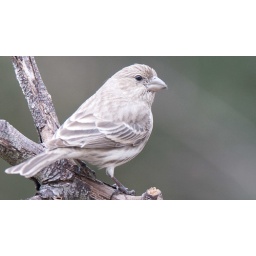
A female House Finch rests after eating at the feeder in Apex, NC.